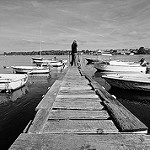
Label: B & W